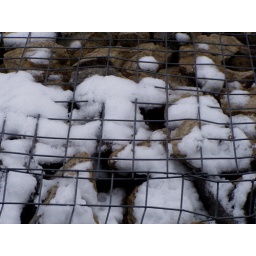
caged wall by Ben Pimlott building in snow